Nishi-sugamo Station

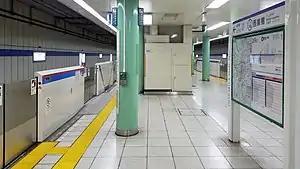
Platform

is a subway station on the Toei Mita Line in Toshima, Tokyo, Japan, operated by Tokyo Metropolitan Bureau of Transportation (Toei). It is numbered "I-16".